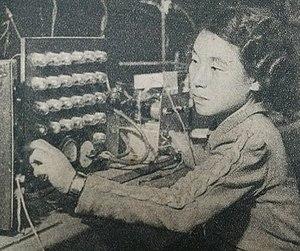
Toshiko Yuasa, née à Tokyo le 11 décembre 1909, morte à Rouen le 1er février 1980, est une physicienne nucléaire japonaise. Elle a été la première femme physicienne japonaise et elle a joué un rôle de modèle pour les femmes scientifiques japonaises similaire à celui joué par Marie Curie en France.